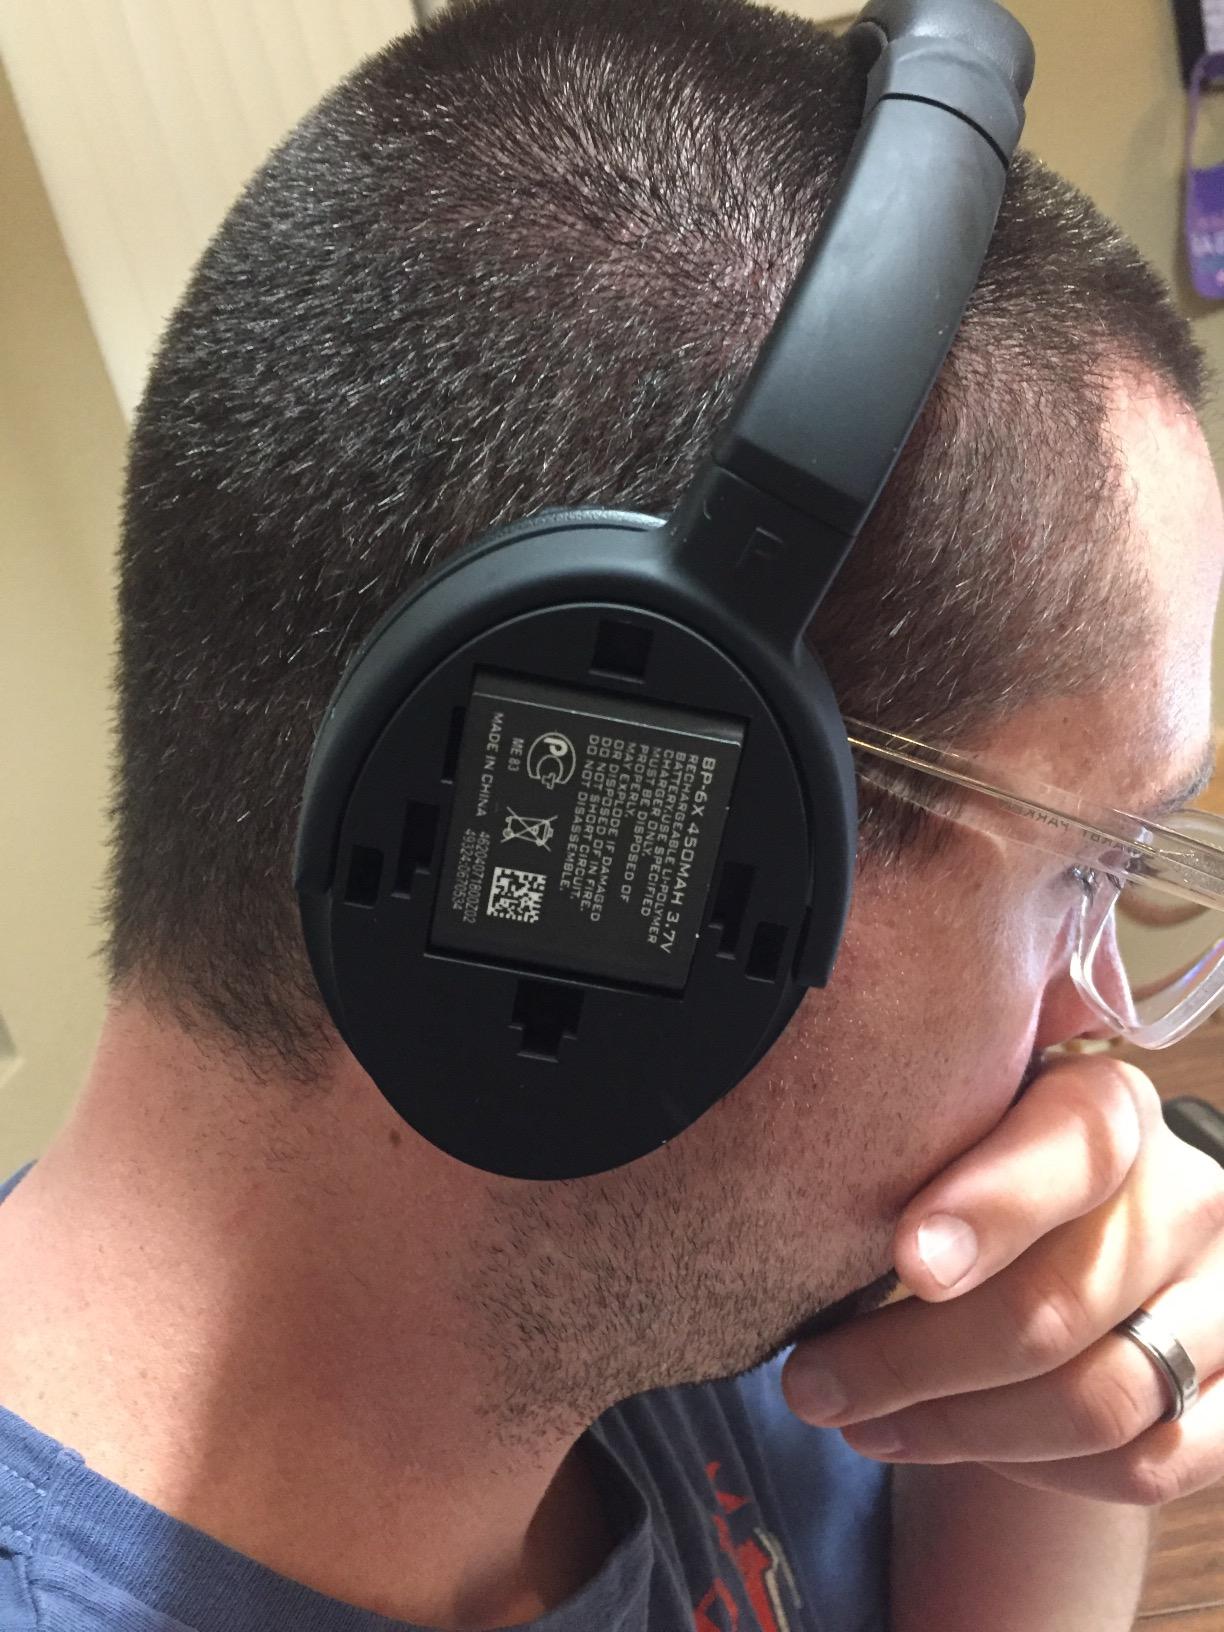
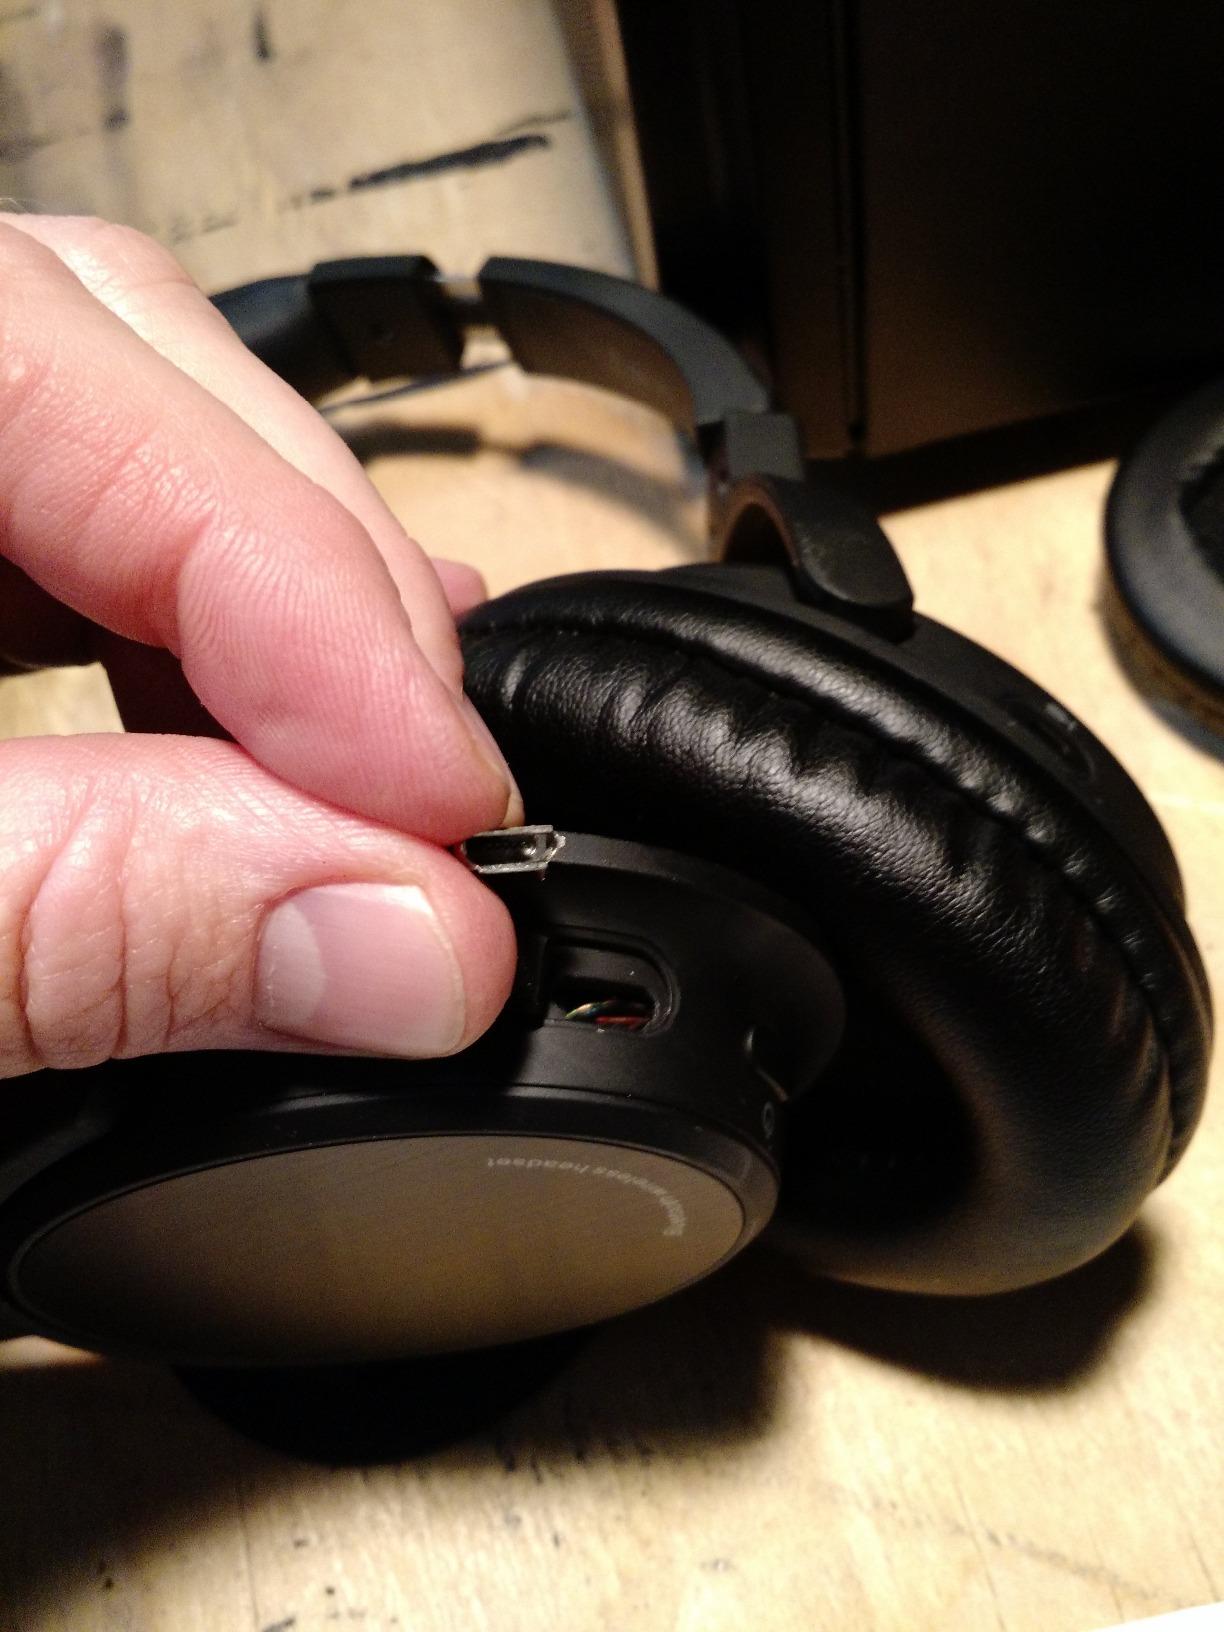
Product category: headphones
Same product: yes